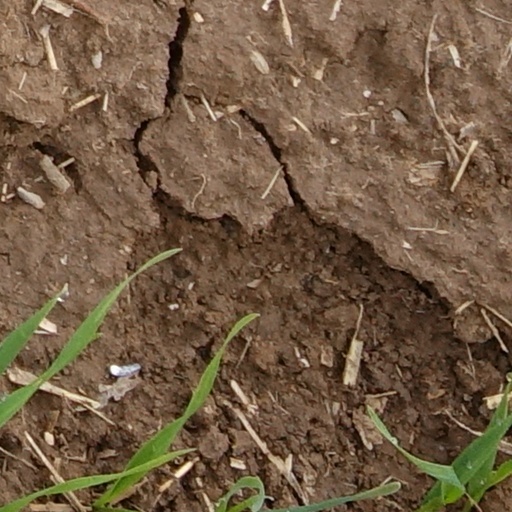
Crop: wheat